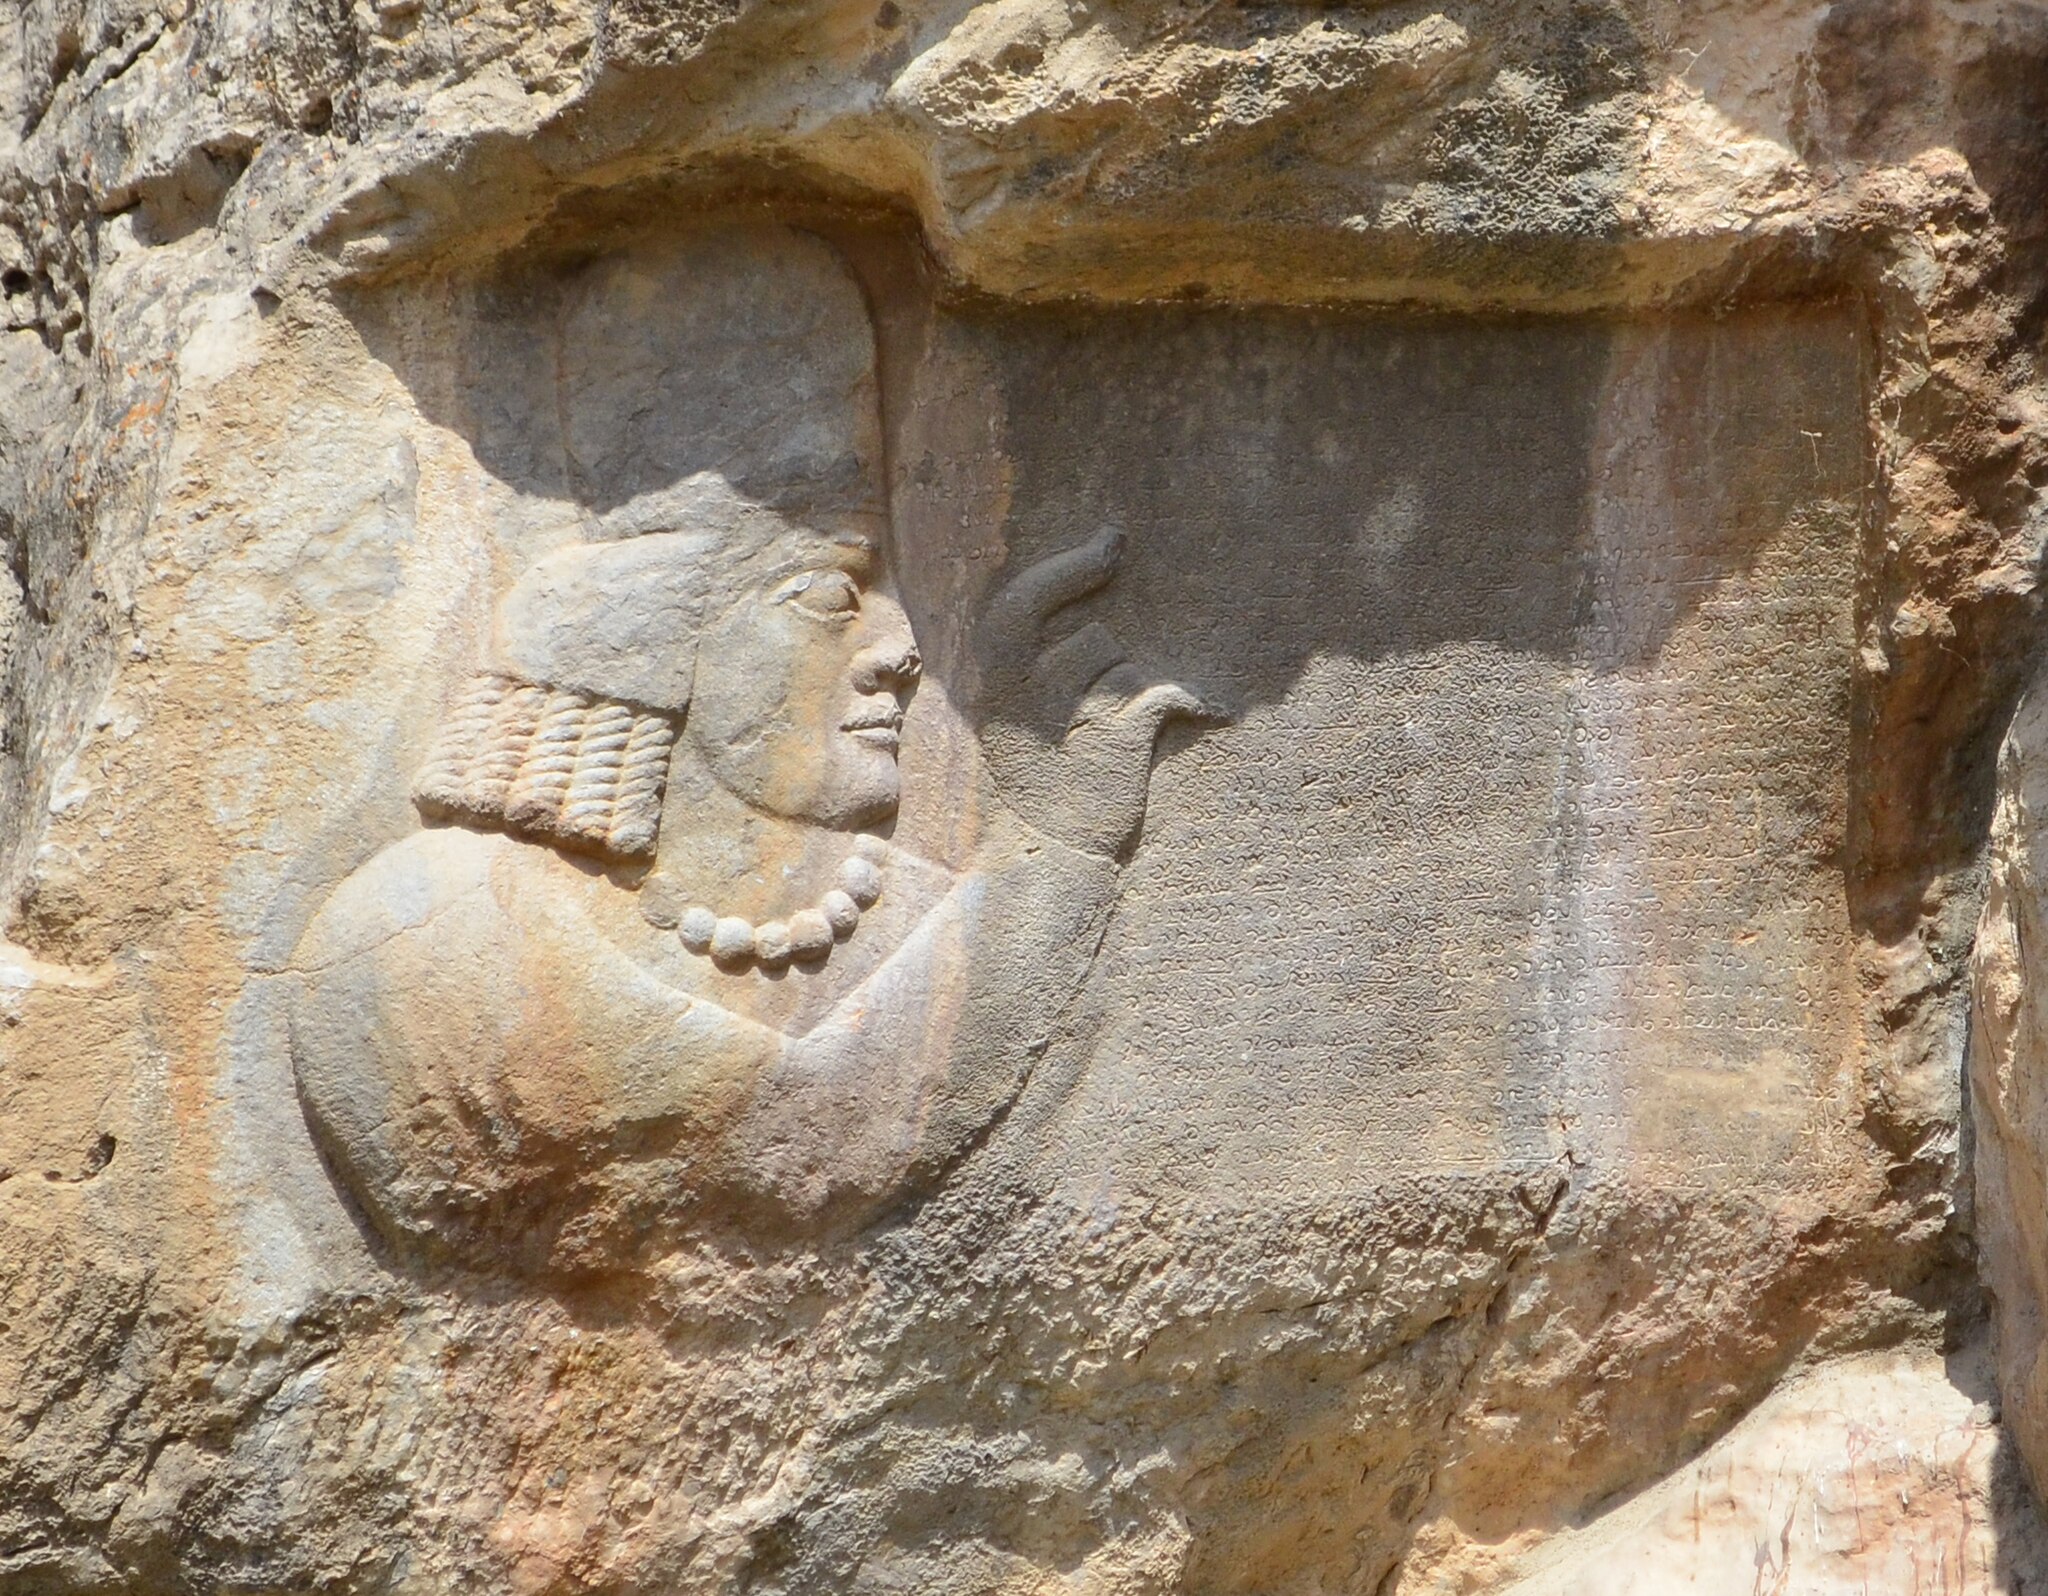
Title: Naqshe Rajab Darafsh Ordibehesht 93 (1)
Description: Naqsh-e Rajab
Date: 2014-05-05 16:09:11
Categories: GFDL, Taken with Nikon D5100, License migration redundant, Self-published work, Photos by Darafsh Kaviyani, Kartir's inscription at Naqsh-e Rajab